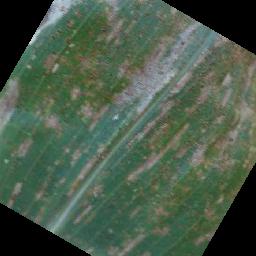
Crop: corn
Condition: (maize)_cercospora_spot_gray_spot